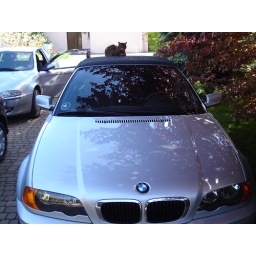
cat over car